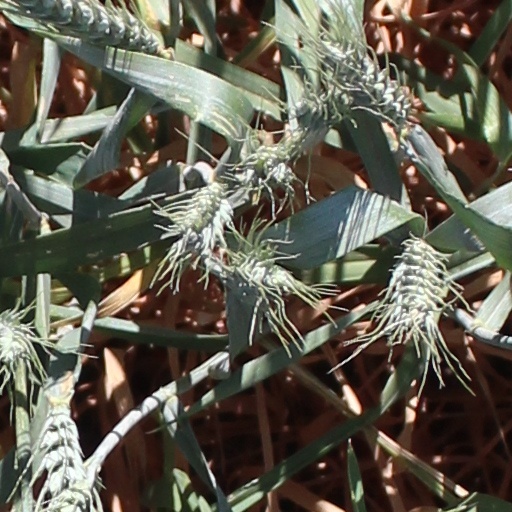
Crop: wheat